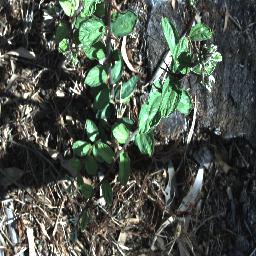
Label: chinee_apple